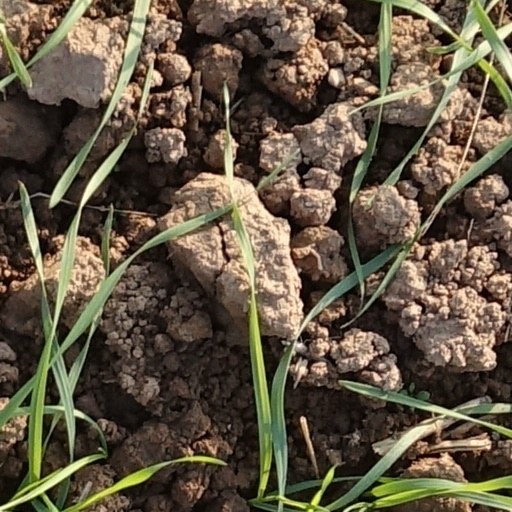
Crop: wheat